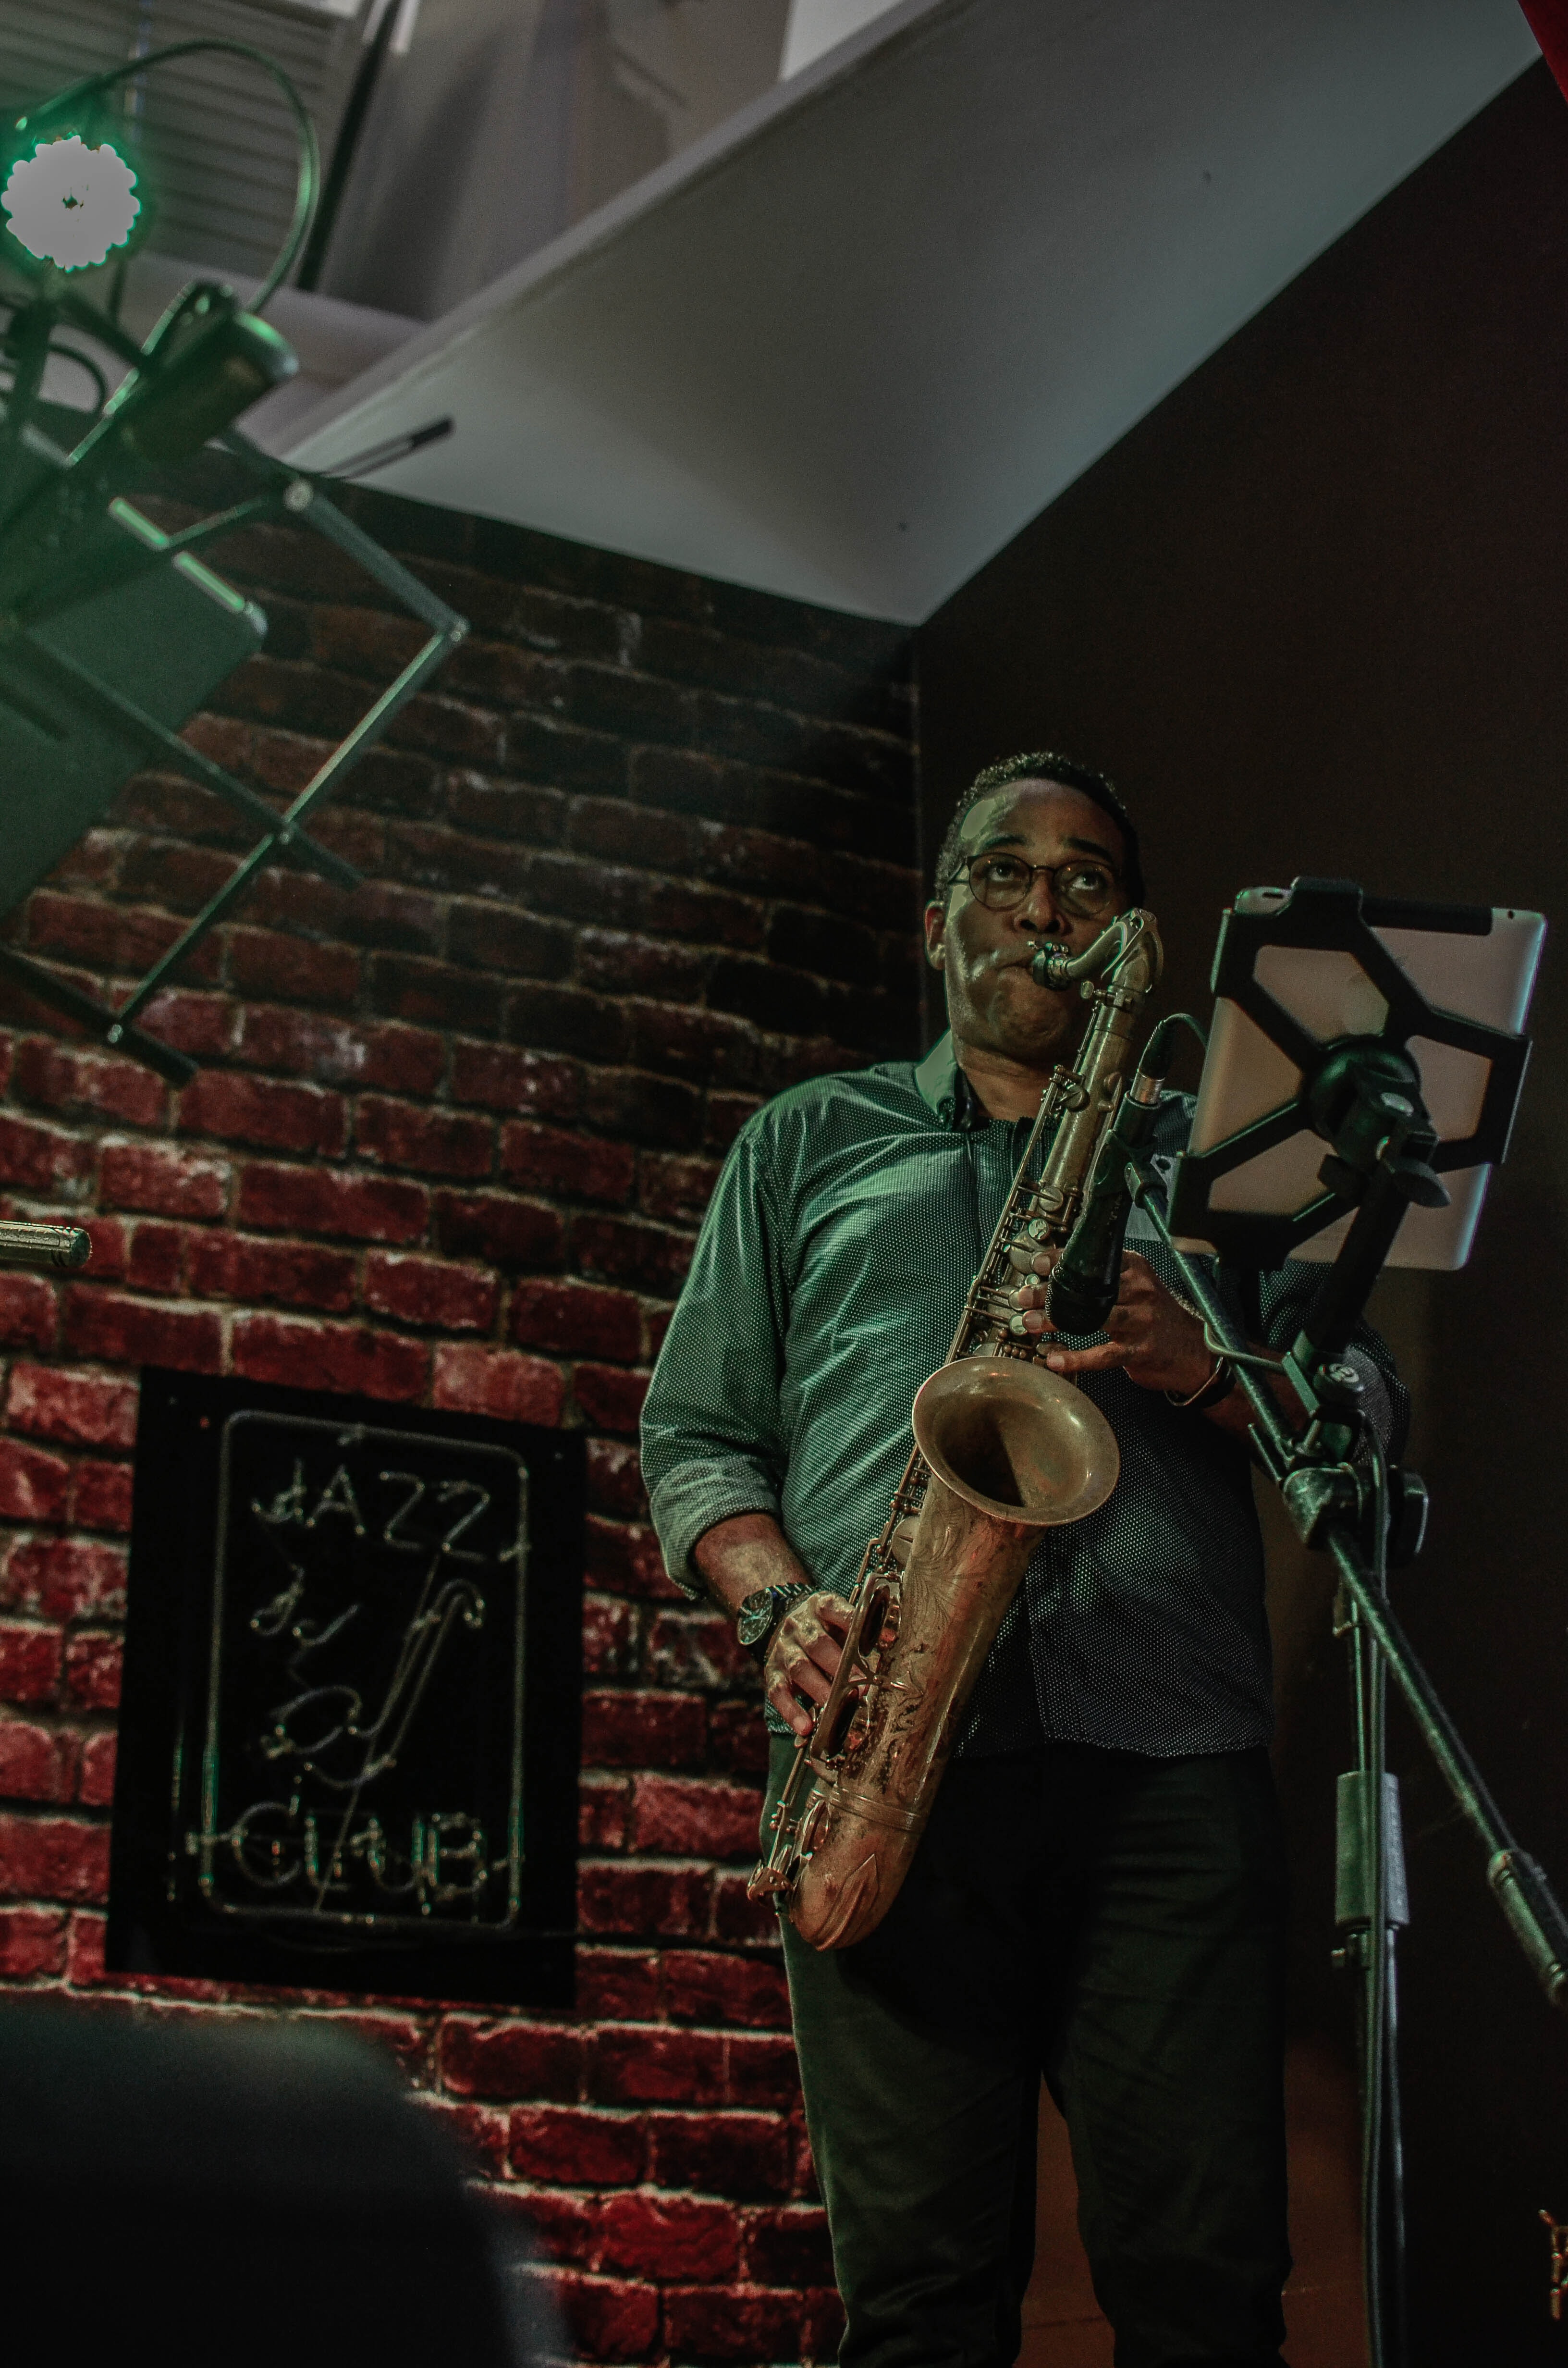
music, musician, musical instrument, performance, string instrument, jazz, guitar, woodwind instrument, plucked string instruments, saxophone, performing arts, bassist, wind instrument, singing